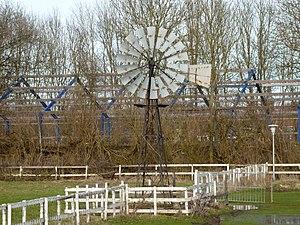
Cet article recense les moulins à vent de la province de Frise, aux Pays-Bas.